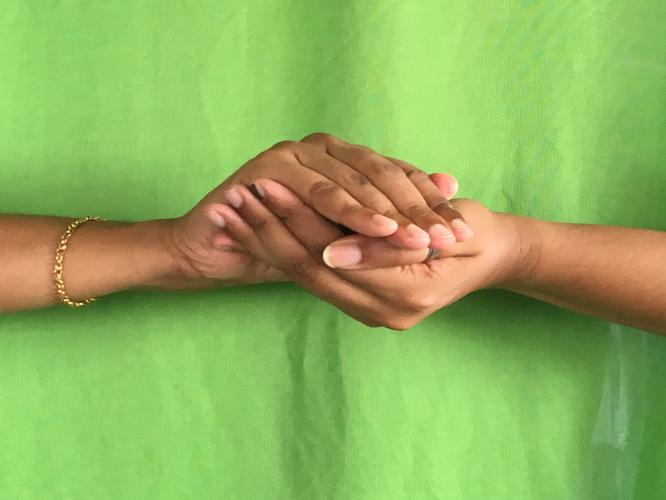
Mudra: Samputa
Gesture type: double_hand